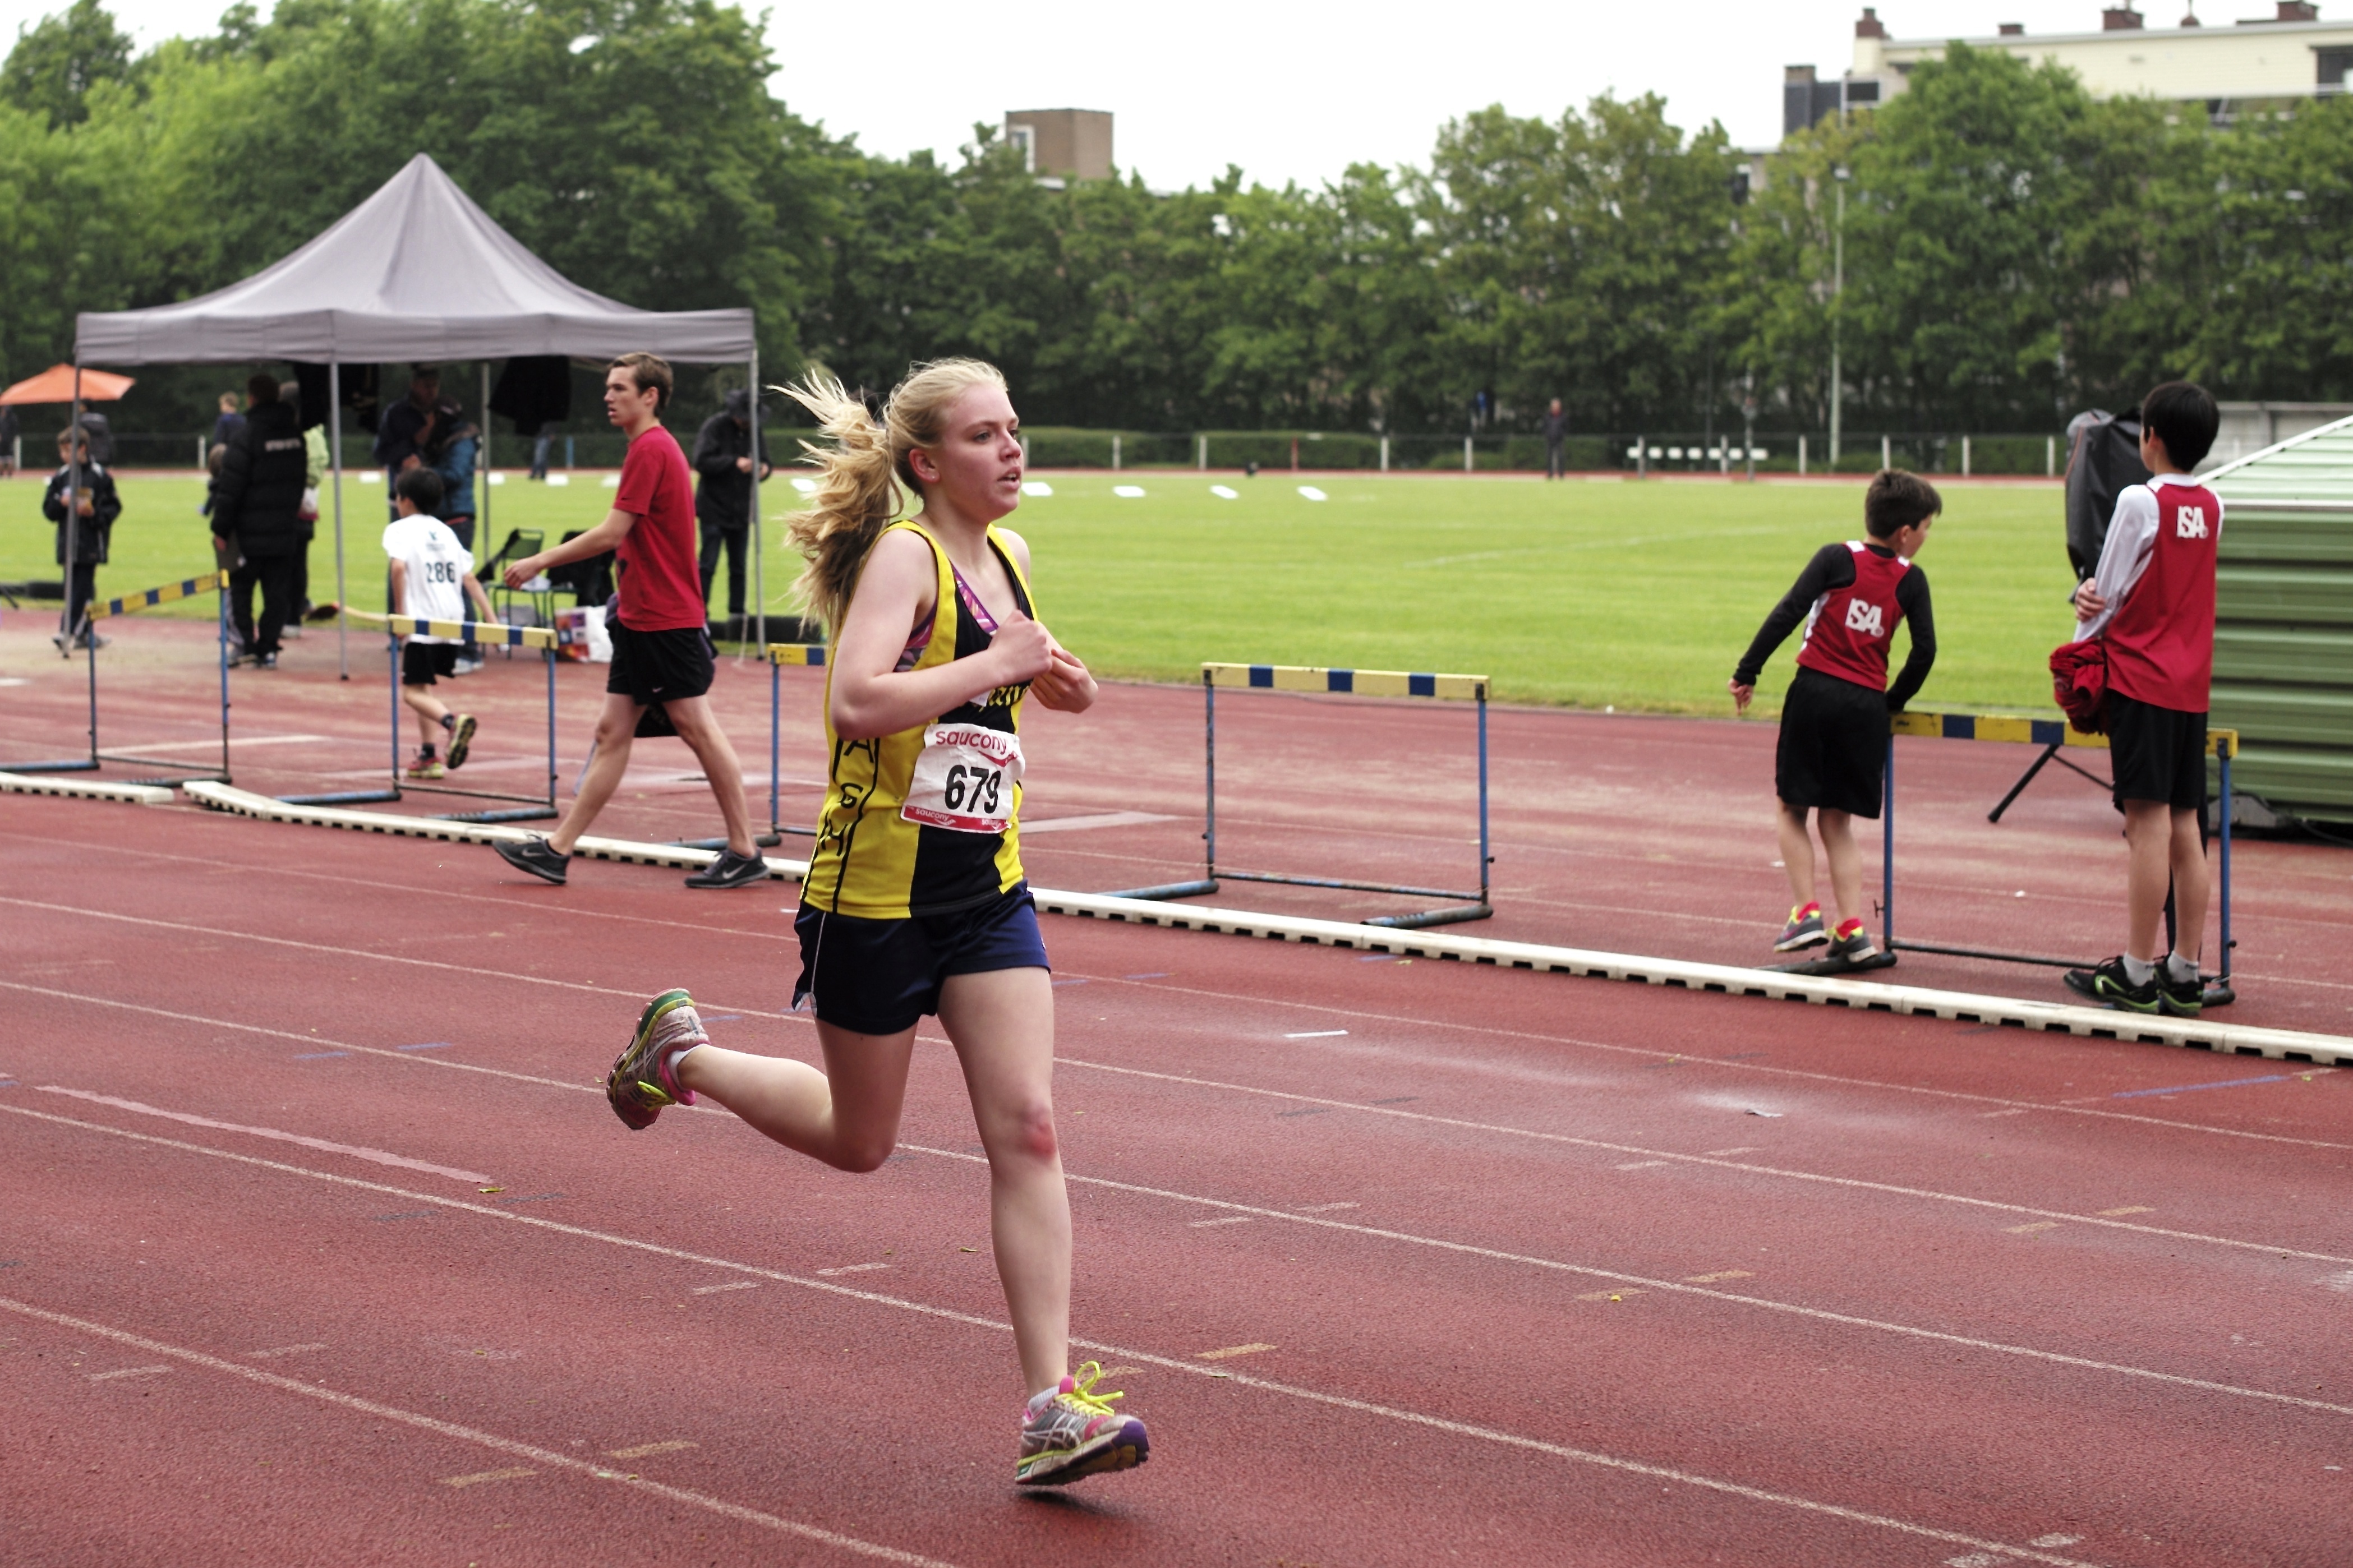
girl, track, sport, boy, running, run, runner, competition, sports, endurance, highschool, athletics, meet, sprint, trackfield, human action, track and field athletics, heptathlon, middle distance running, 800 metres, 4 100 metres relay, racewalking